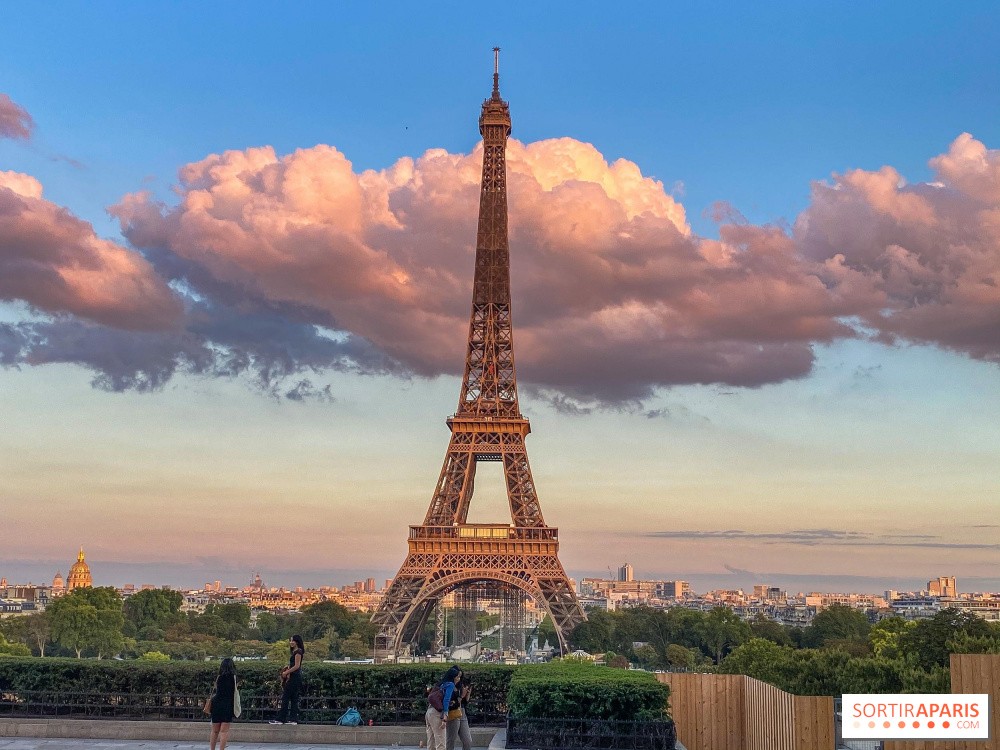
Landmark: Eiffel Tower